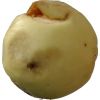
Label: Apple hit 1